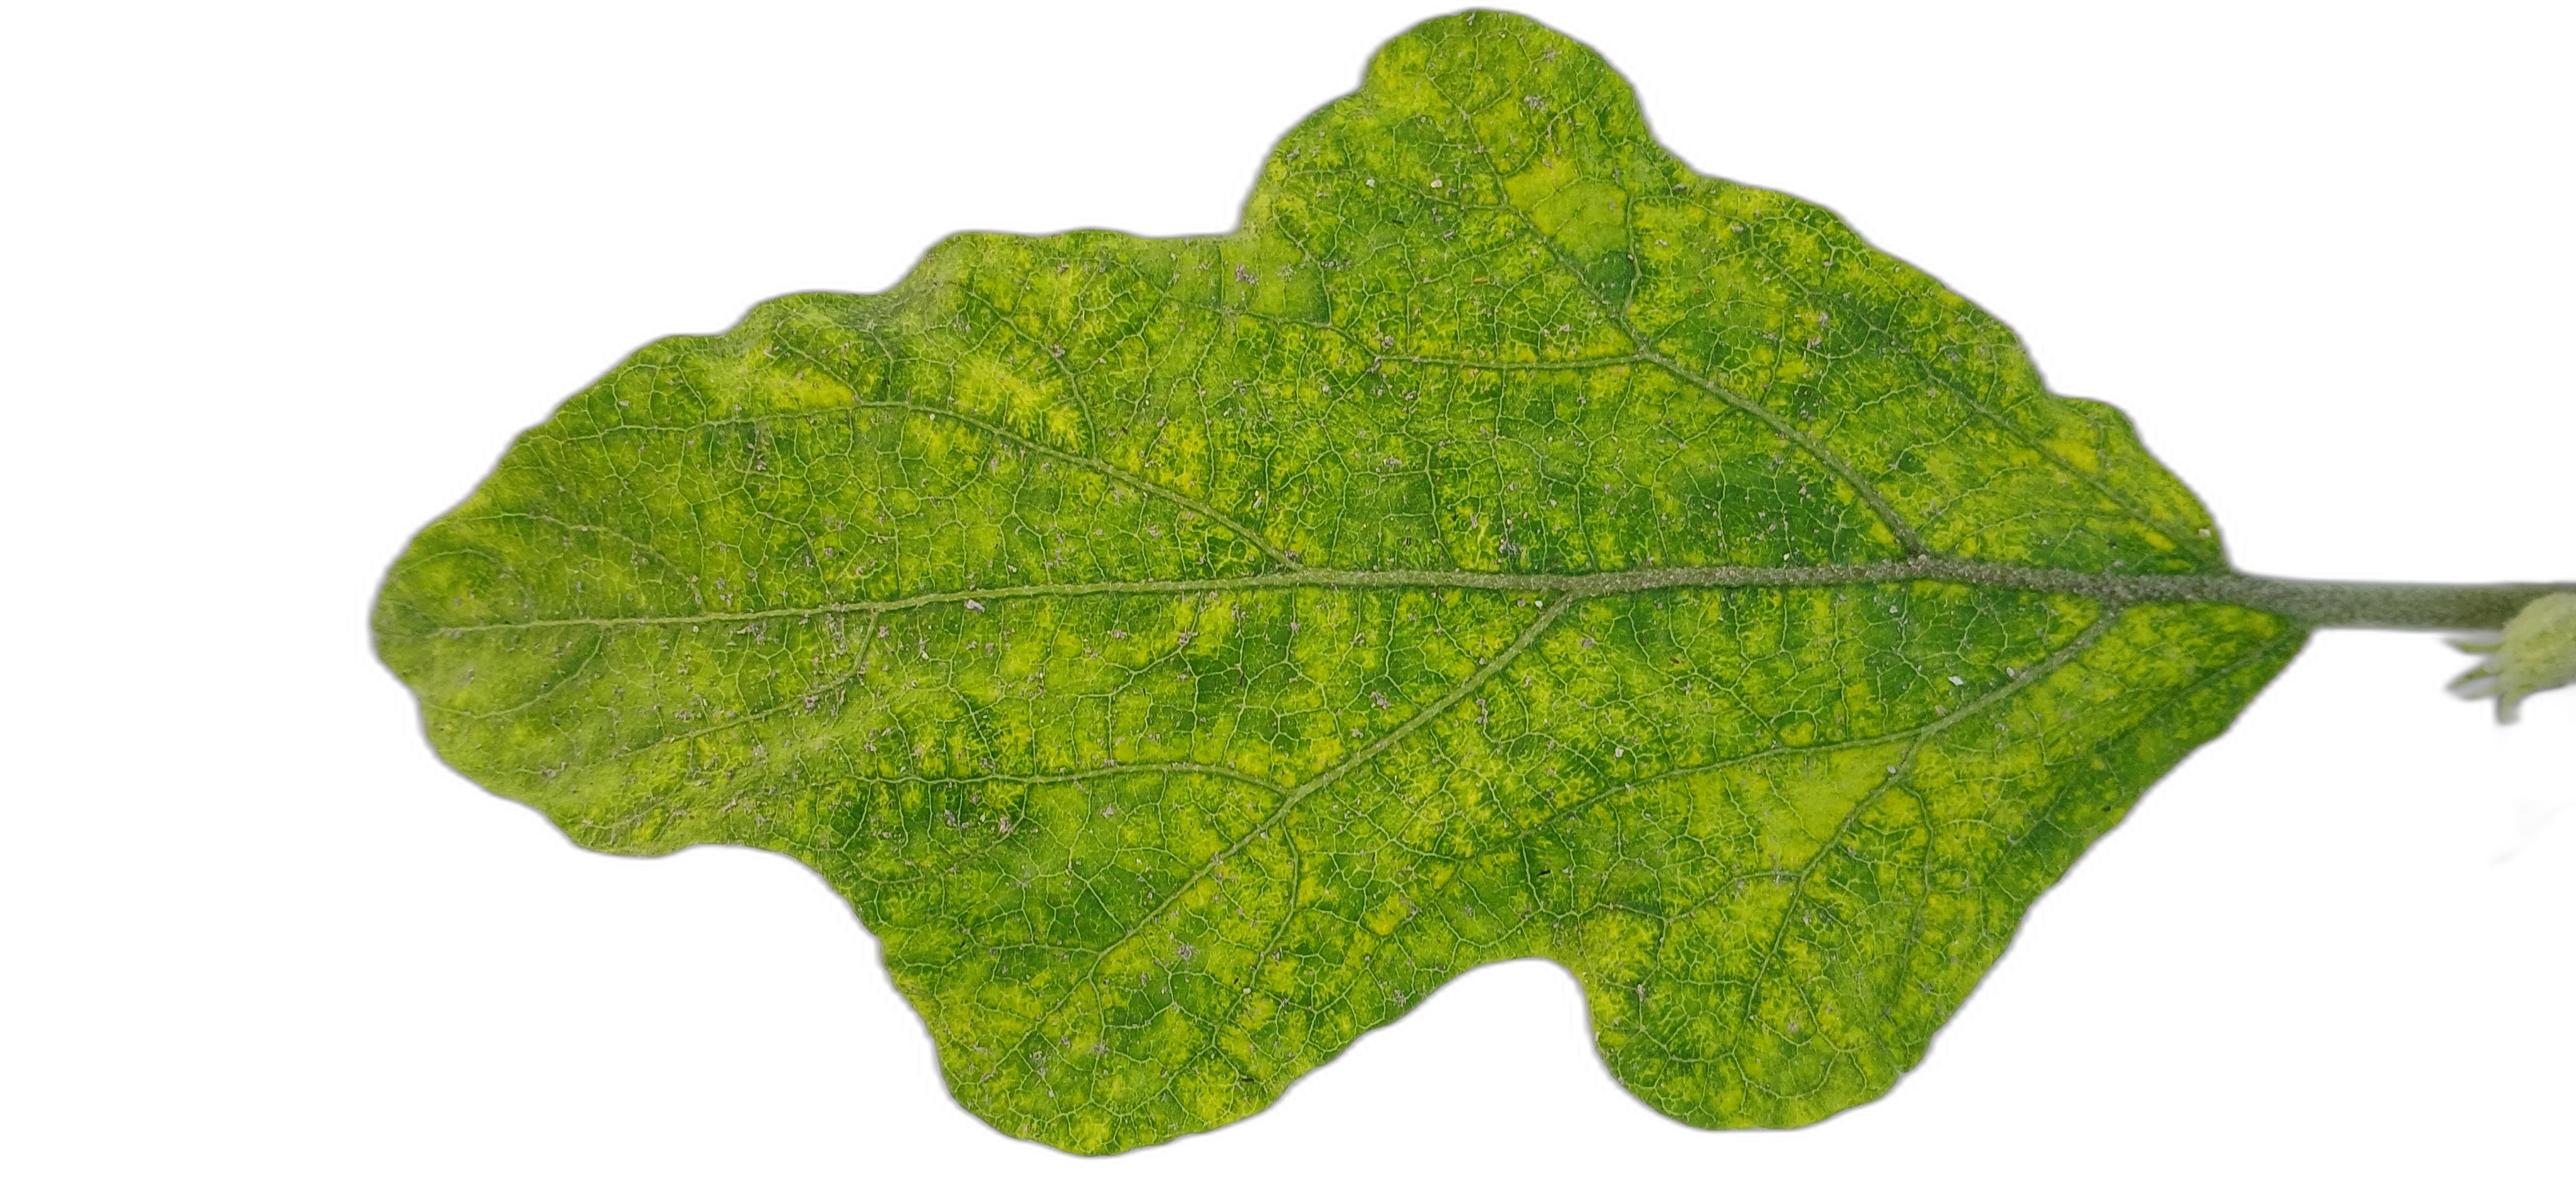
Label: Mosaic Virus Disease